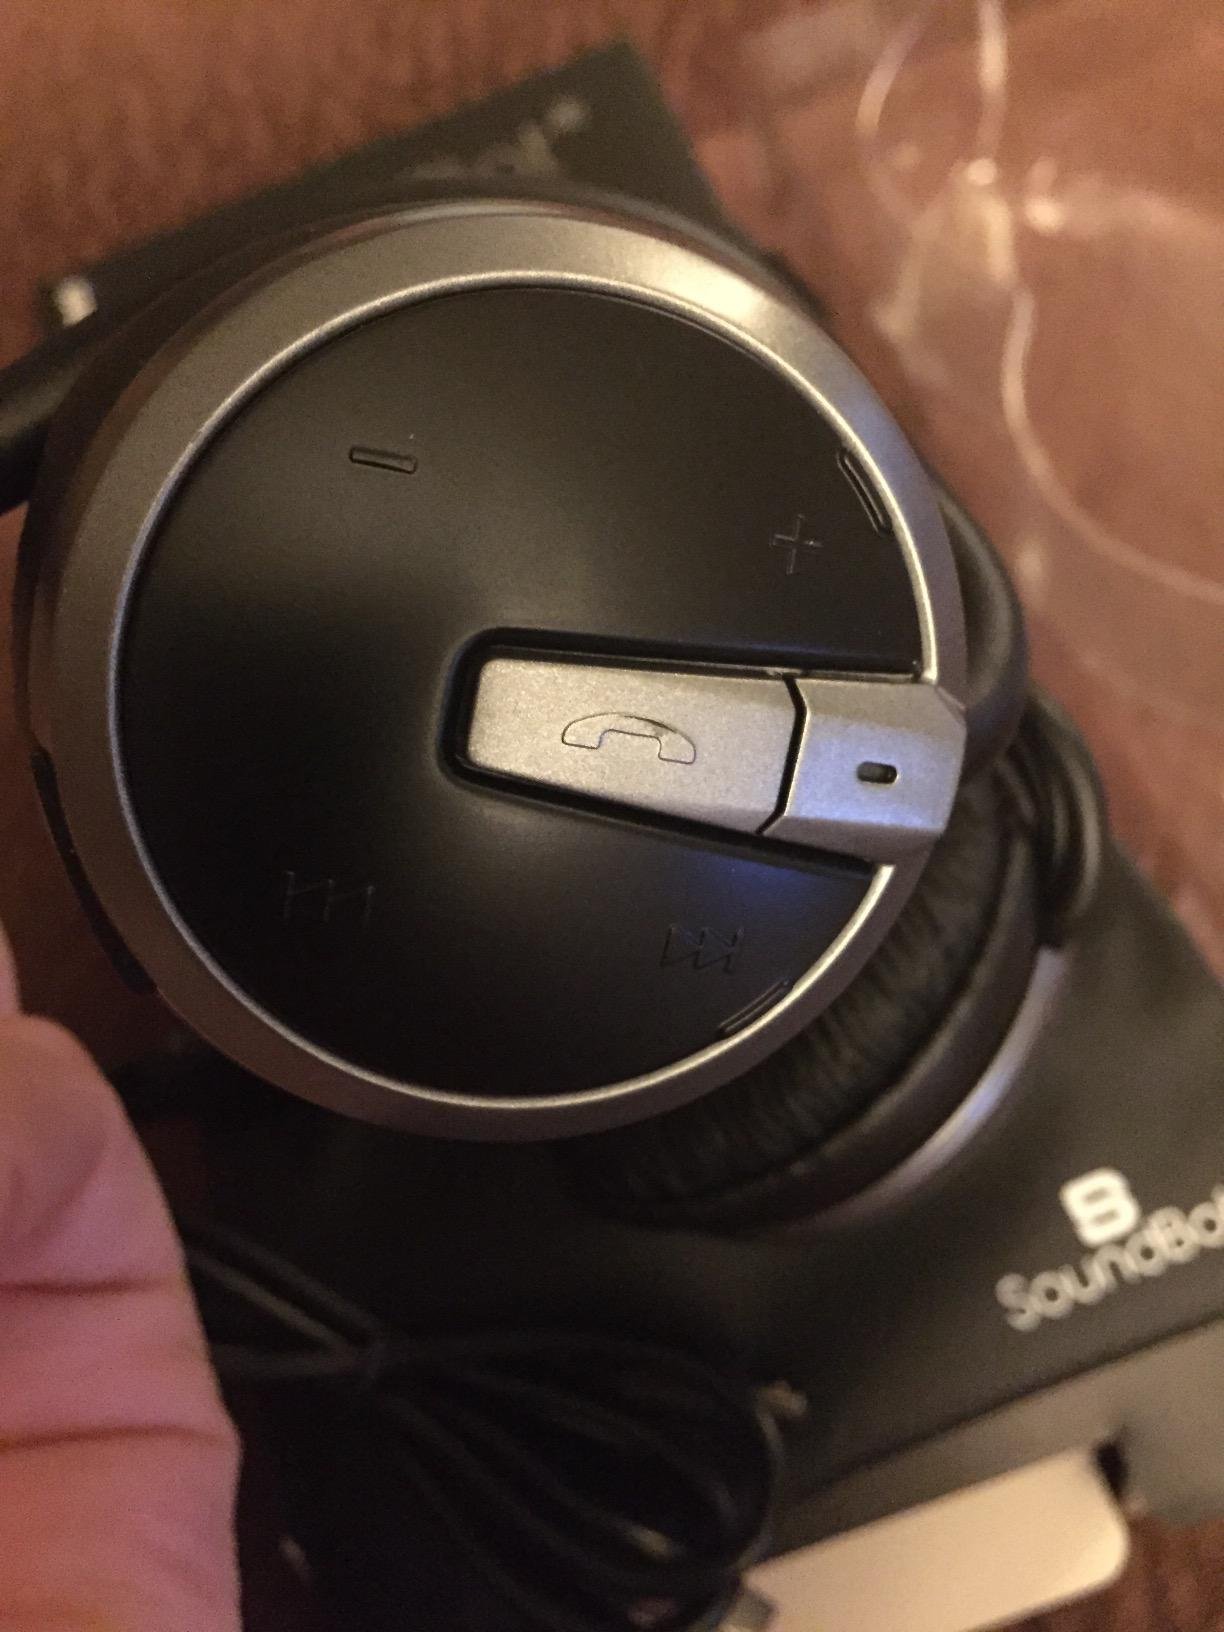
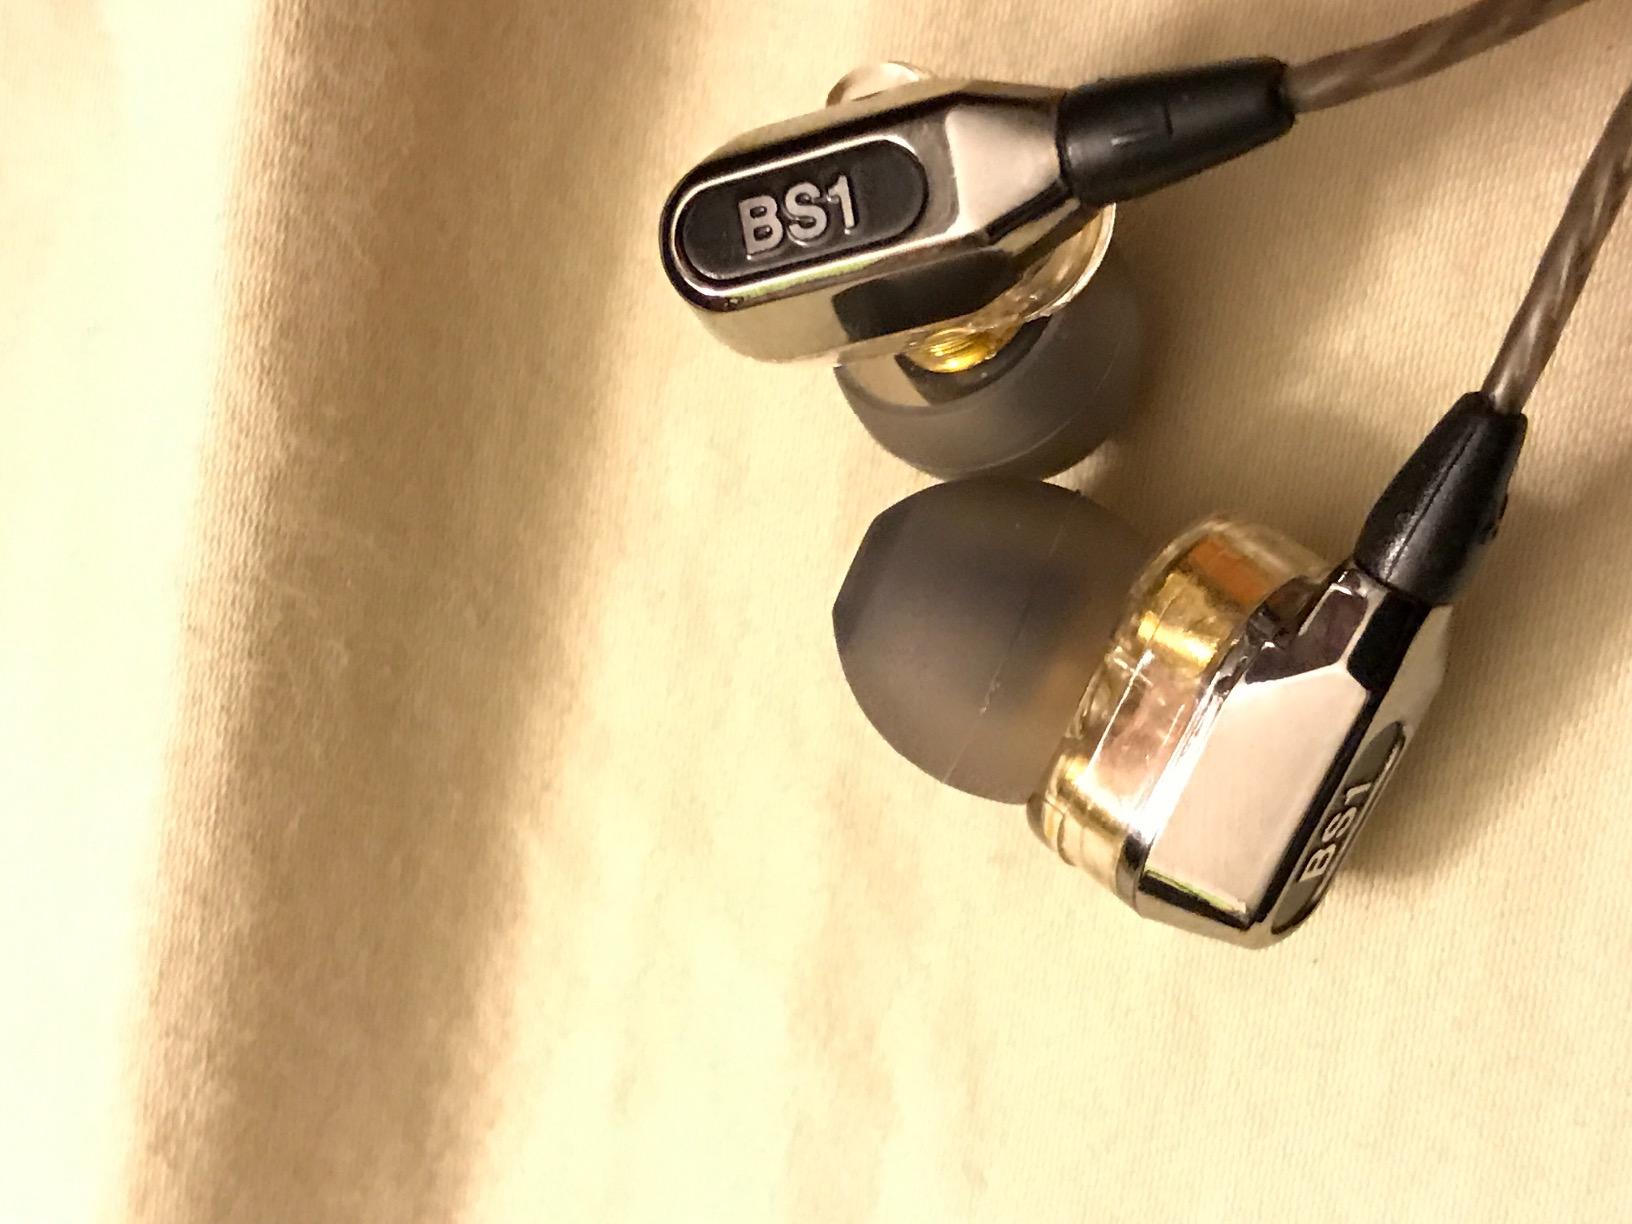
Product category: headphones
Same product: no